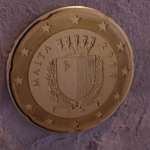
Coin value: 20cents
Country: mt
Edition: standard